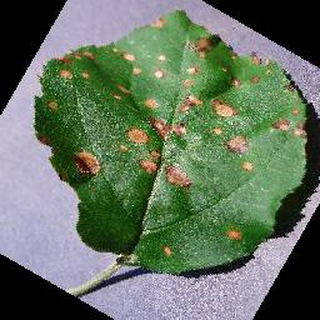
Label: apple_black_rot